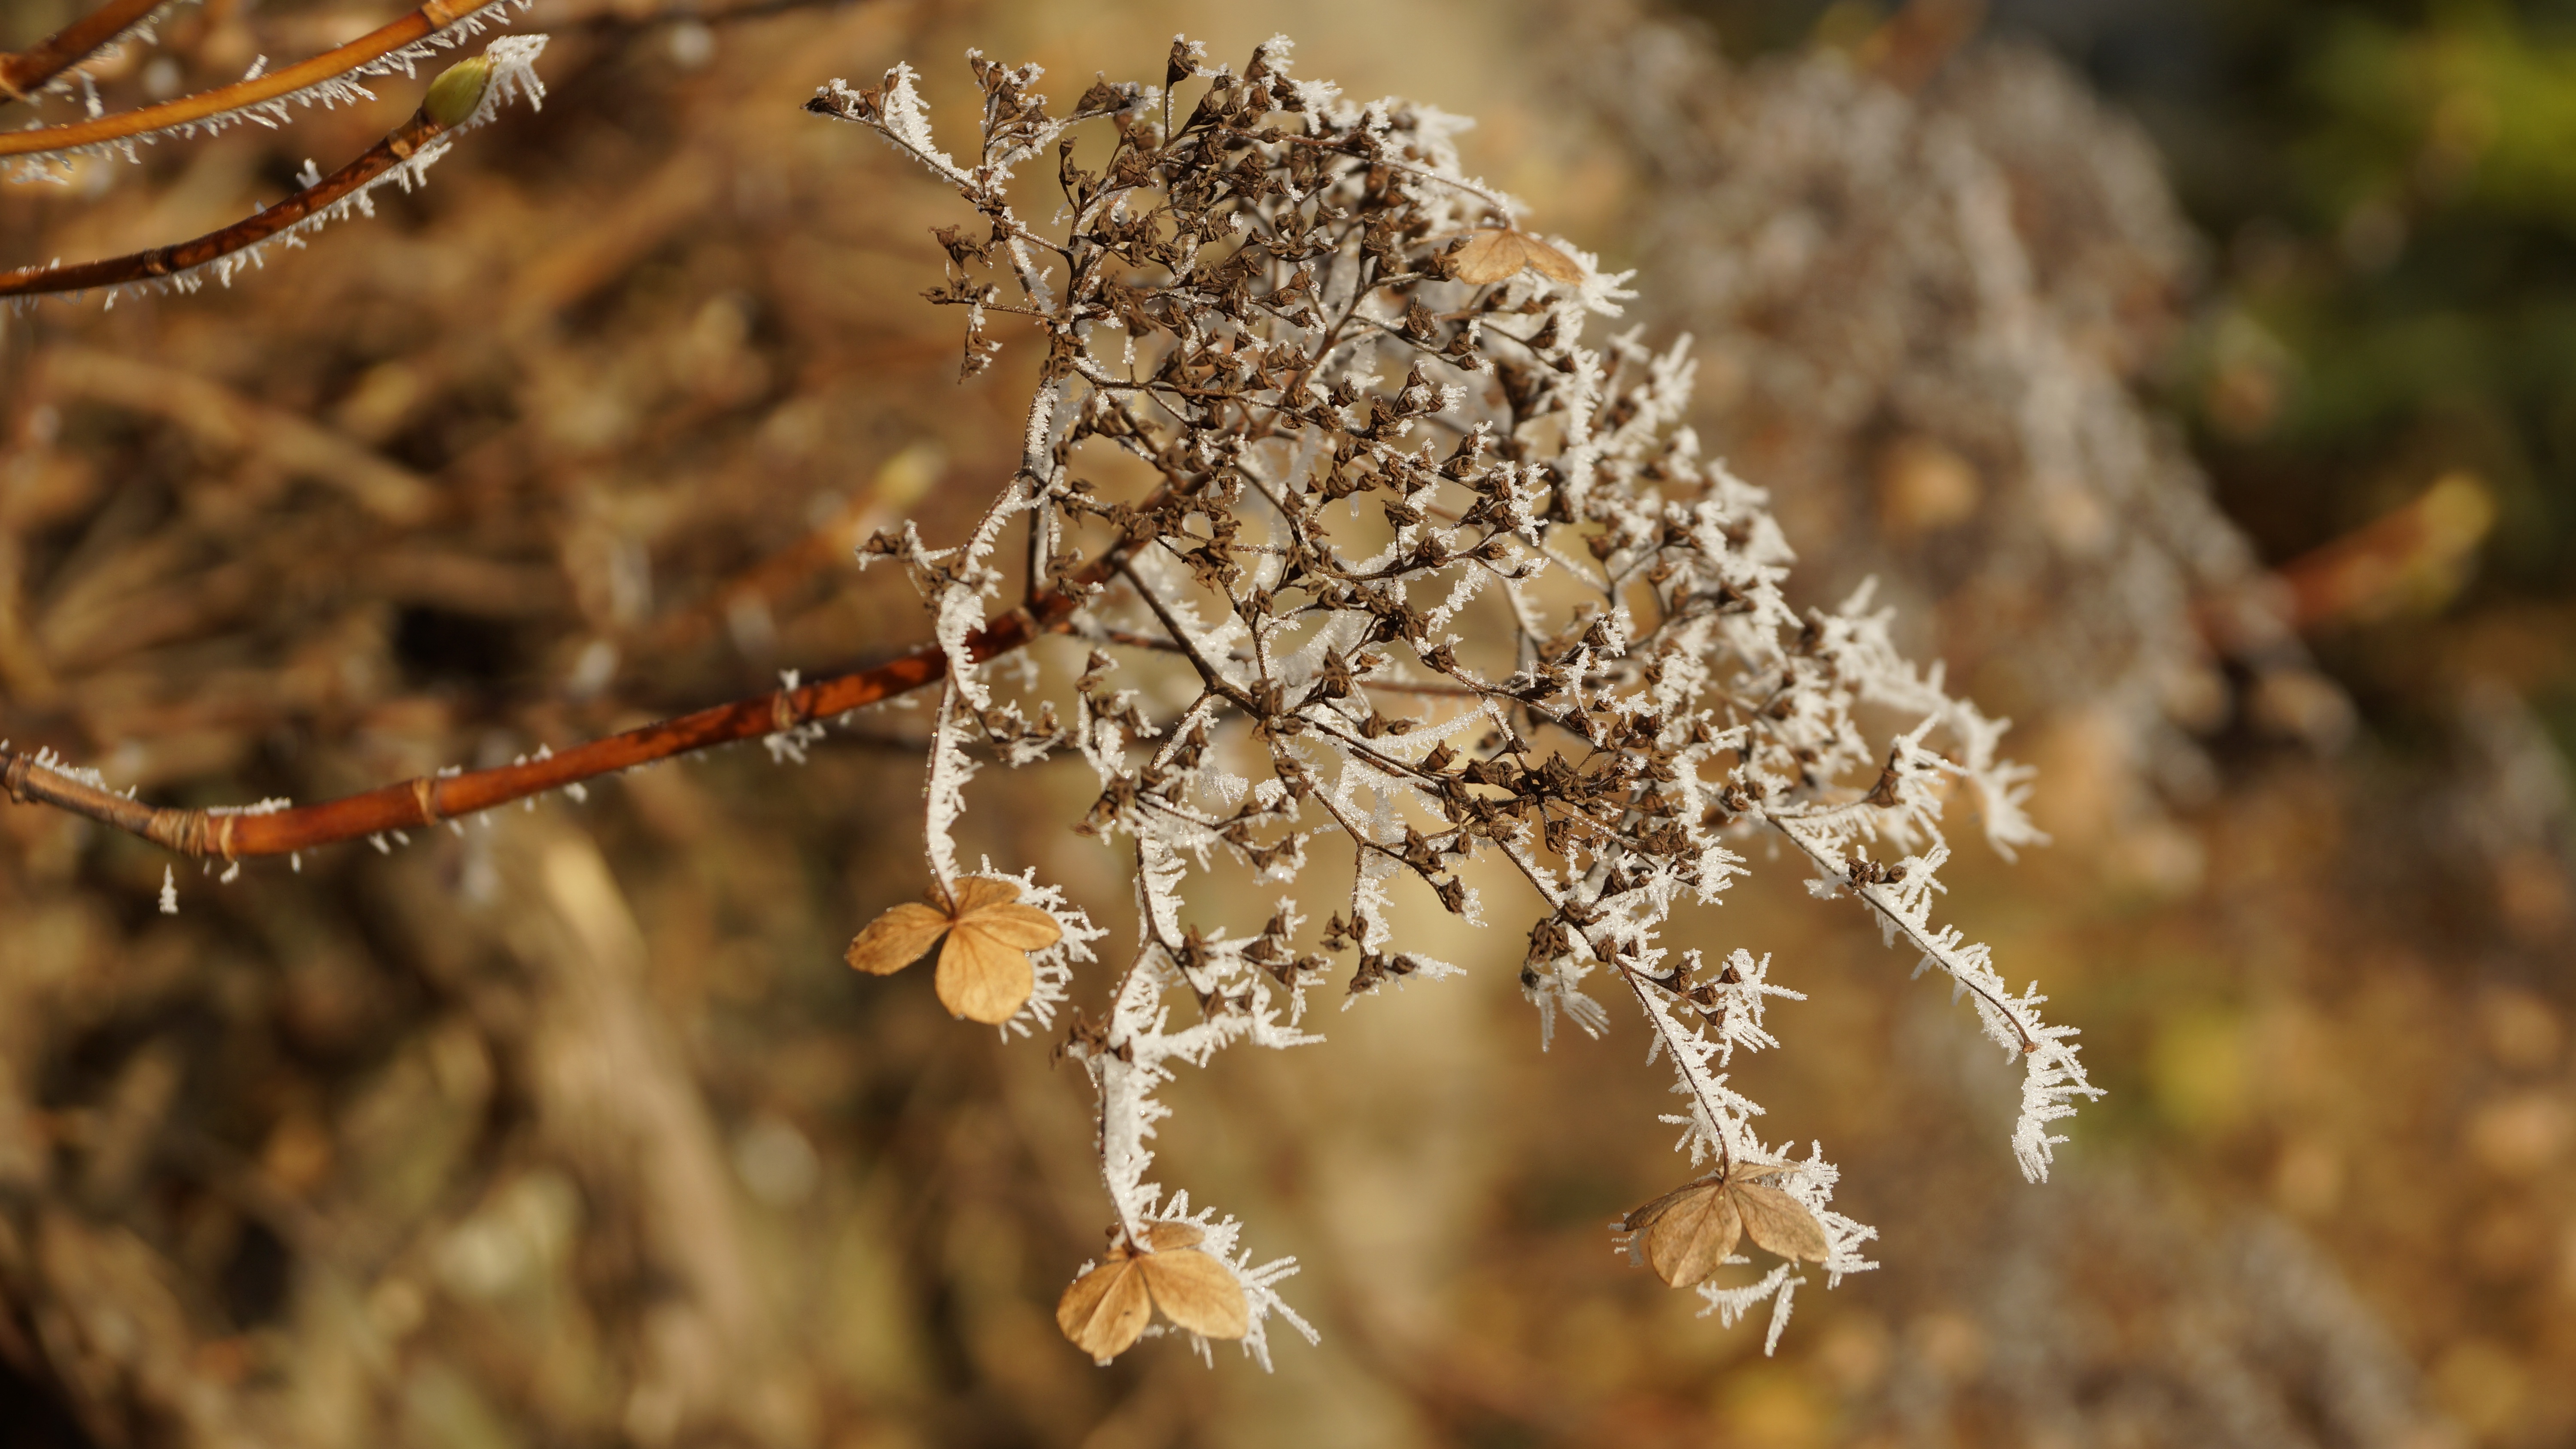
tree, nature, branch, snow, cold, winter, plant, white, photography, leaf, flower, frost, wildlife, ice, spring, autumn, park, garden, flora, hydrangea, season, fauna, twig, close up, crystal, resting, wilted, hortensia, flowerhead, macro photography, dormant, tepals, grass family, woody plant